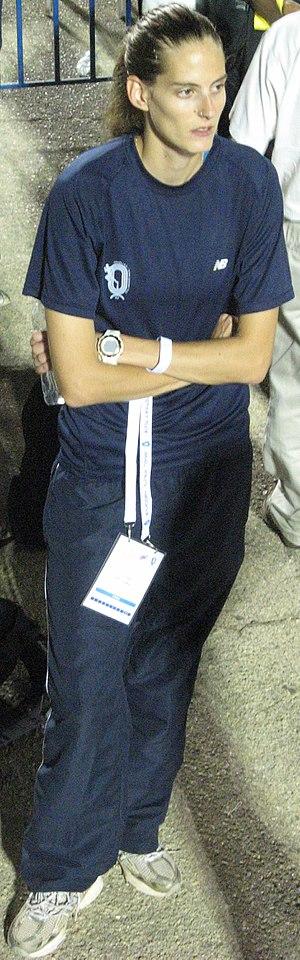
Maayan Furman-Shahaf, née le 9 novembre 1986, est une athlète israélienne, spécialiste du saut en hauteur.